Ehud Banai

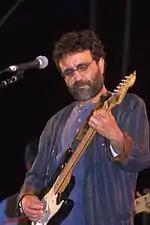
Ehud Banai, 1997

Their follow-up, "Karov" ("Near"), released in 1989, had influences ranging from Banai's early childhood in Jerusalem, traveling in Europe, Bob Dylan, the Banai family's Afghan/Persian-Jewish background, to Jewish prayer and piyutim, among others. He also released "Under the Jasmine Tree", an album of Persian folk tales as told by his father.